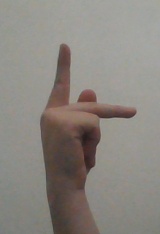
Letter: dha